Holy door

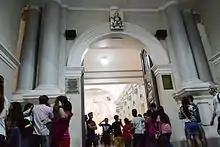
The holy door of the Metropolitan Cathedral of San Fernando for the Holy Year of Mercy

Between 1500 and 1974, the entrance portal was barricaded by a solid wall, not a door. The popes began the ritual destruction of these walls, followed by masons, who completed the task of demolishing it. This rite was nearly always the principal subject depicted on the Jubilee medals issued by the Popes who have opened and closed the holy door at the beginning and end of each Jubilee year. Each of the four basilicas has its own holy door.